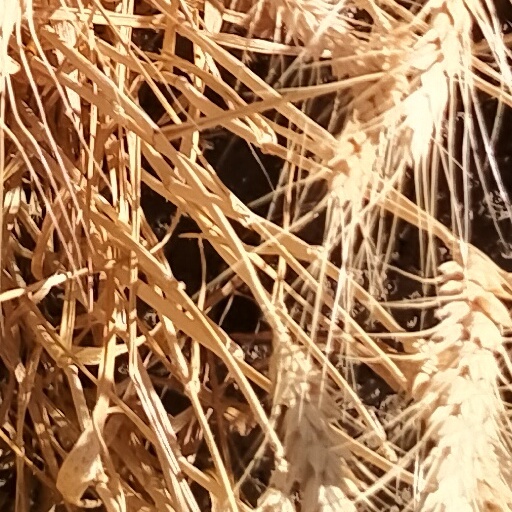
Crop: wheat